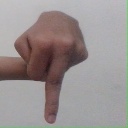
अक्षर: प